Toy (chewing gum)

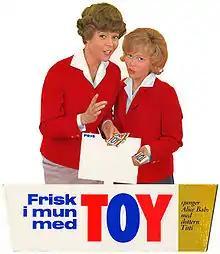
Alice Babs and her daughter Titti (1960)

Toy was created in 1930 by Marabou. In the 1960s and 1970s the chewing gum was an enormously popular in both Sweden and Norway and 600–700 tonnes of chewing gum were sold every year. Production was later taken over by Malaco who moved the manufacturing to Denmark. During the 1990s a few hundred tons of chewing gum per year was made, but in 1998 the production was discontinued due to increased competition, mainly from sugar free chewing gums. The launch of sugar free Toy failed. For the 70th anniversary in 2004 a special edition batch of 700,000 packs were sold for a short period of time. Years later, it became regularly available again.